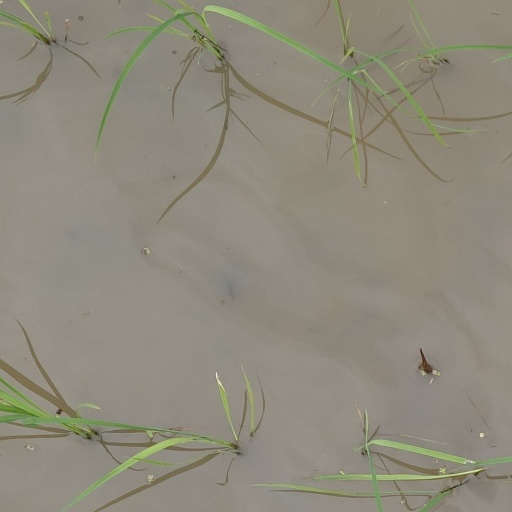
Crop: rice